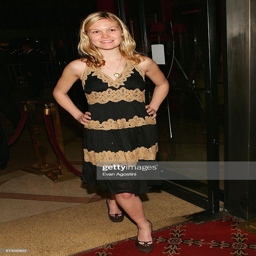
actor arrives at the premiere during festival .